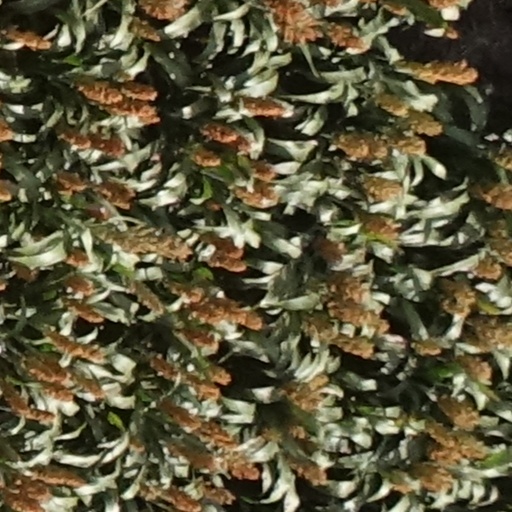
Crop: sorghum